Eye (cyclone)

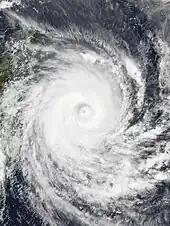
A satellite photo of Cyclone Emnati exhibiting an outer and inner eyewall while undergoing an "eyewall replacement cycle"

"Eyewall replacement cycles", also called "concentric eyewall cycles", naturally occur in intense tropical cyclones, generally with winds greater than 185km/h (115mph), or major hurricanes (Category 3 or higher on the Saffir–Simpson hurricane scale). When tropical cyclones reach this intensity, and the eyewall contracts or is already sufficiently small (see above), some of the outer rainbands may strengthen and organize into a ring of thunderstormsan outer eyewallthat slowly moves inward and robs the inner eyewall of its needed moisture and angular momentum. Since the strongest winds are located in a cyclone's eyewall, the tropical cyclone usually weakens during this phase, as the inner wall is "choked" by the outer wall. Eventually the outer eyewall replaces the inner one completely, and the storm can re-intensify.